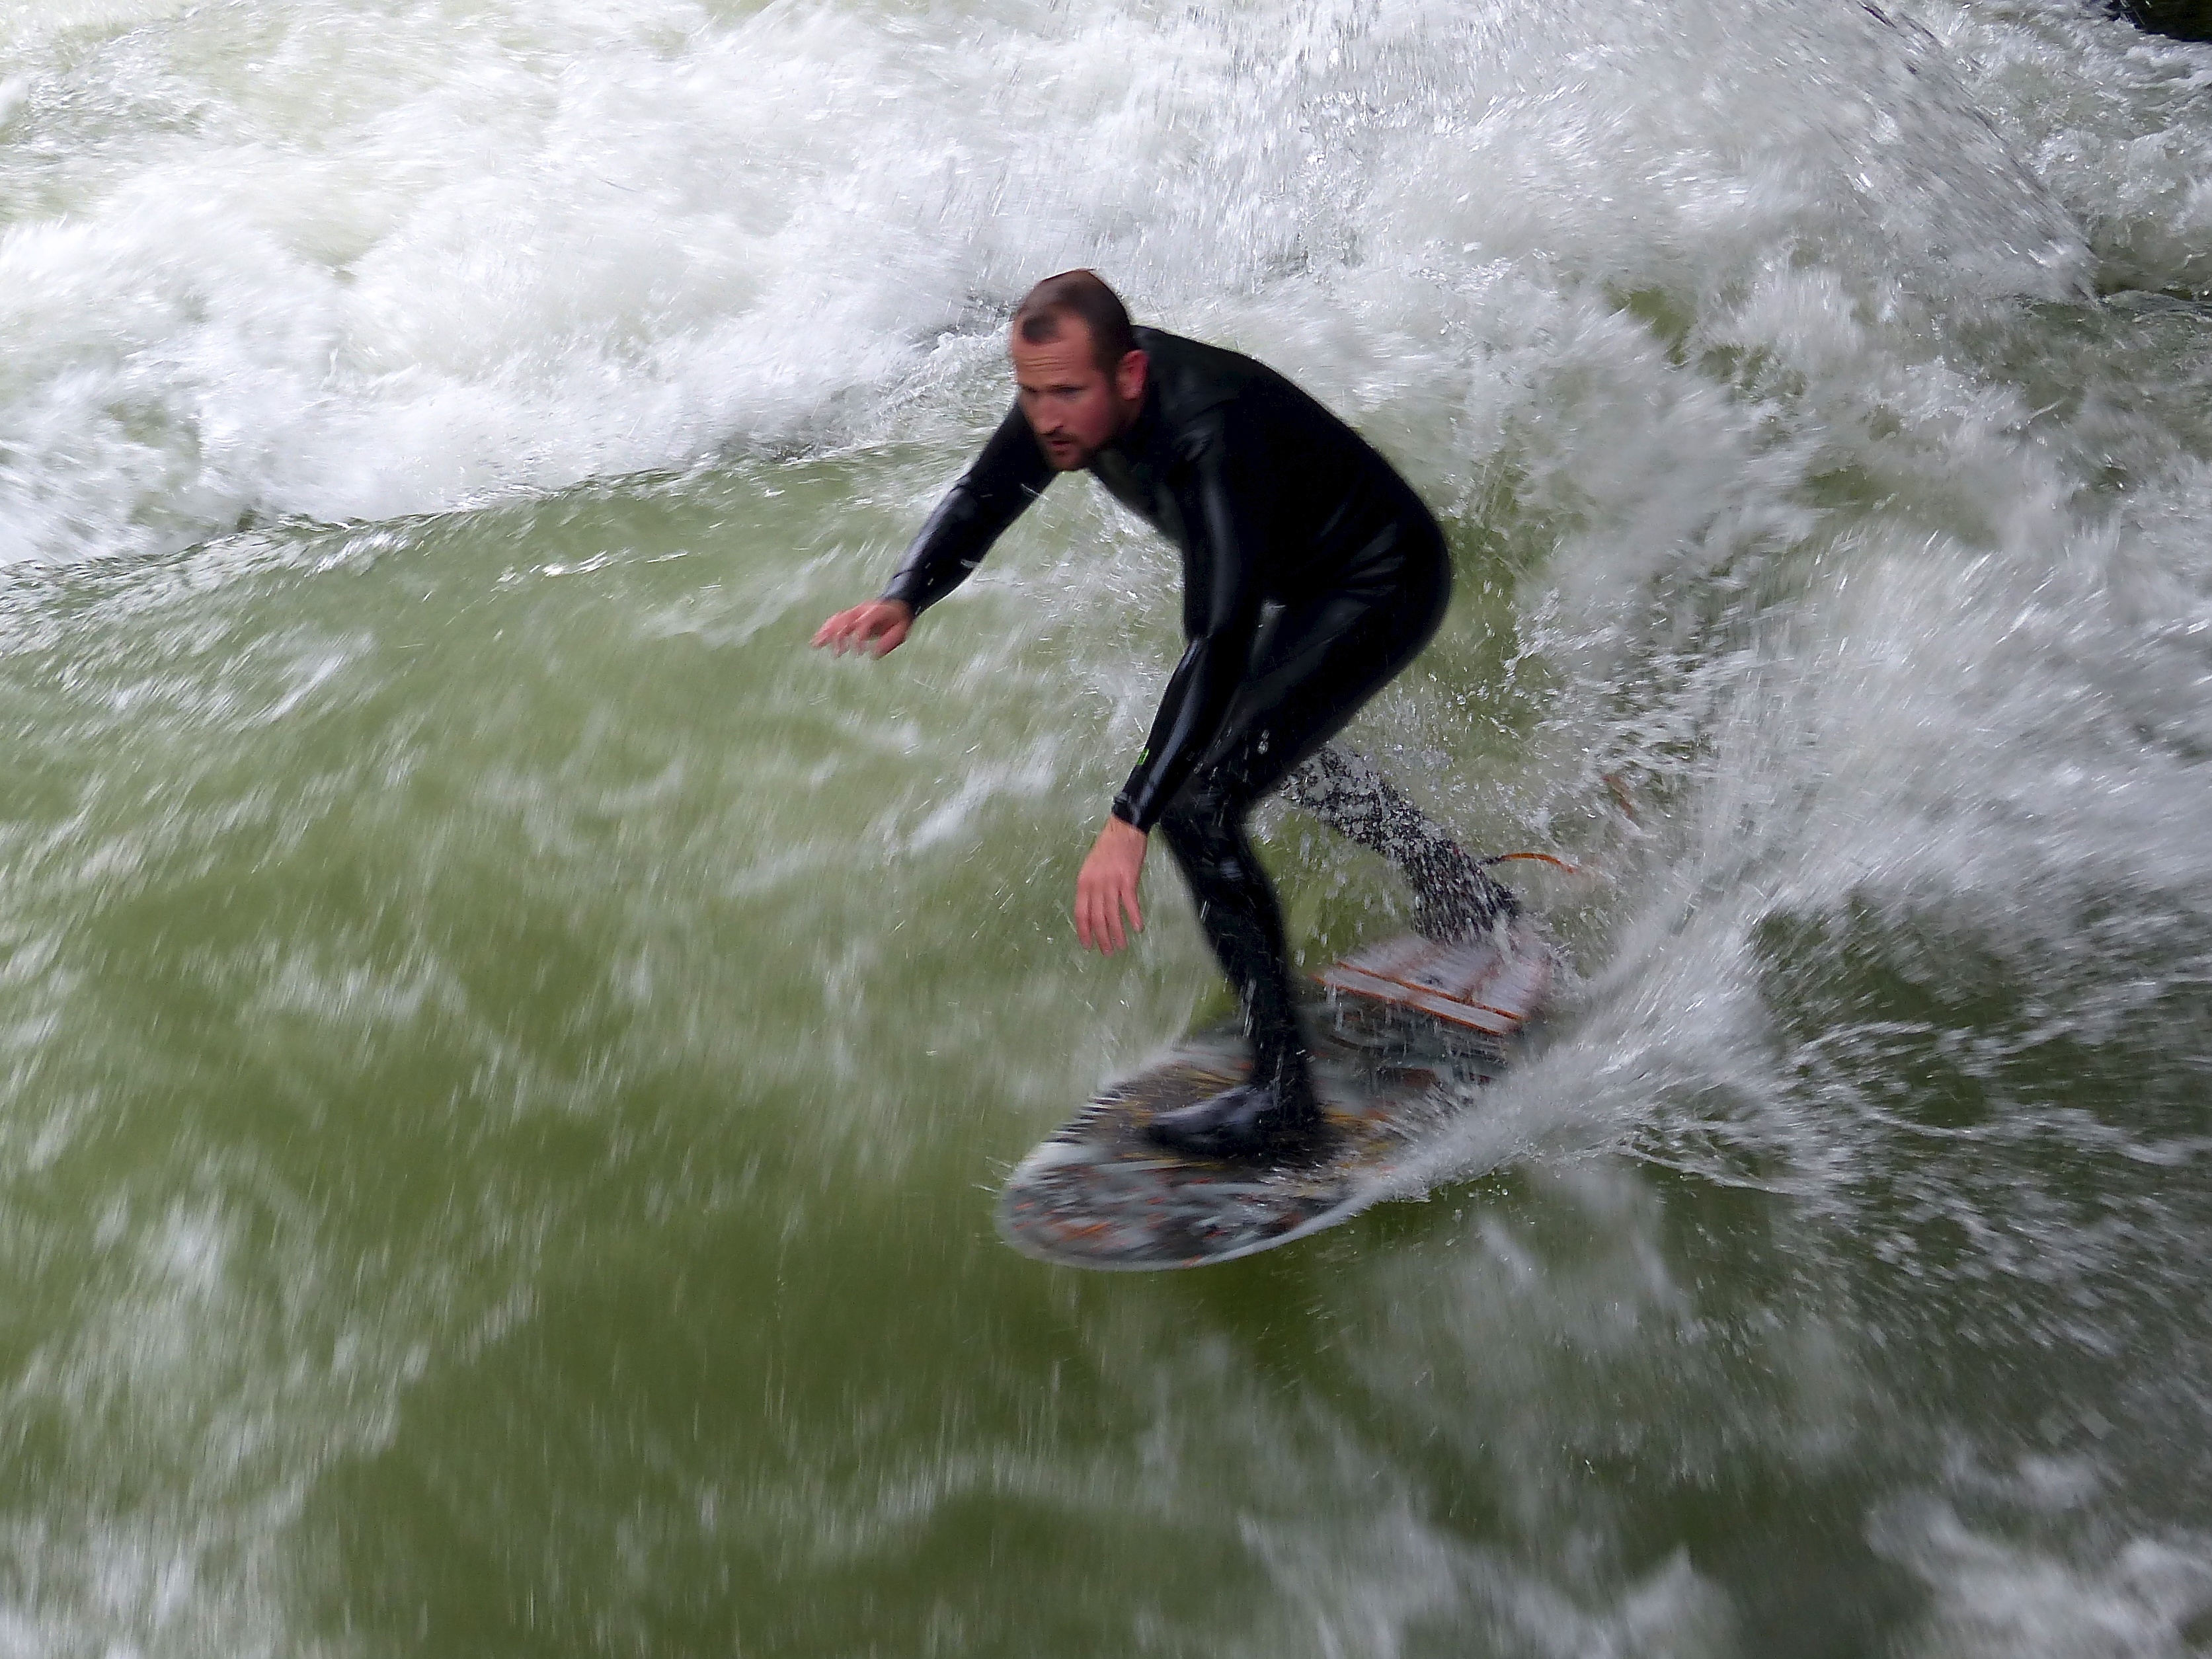
wave, river, travel, europe, surfing, extreme sport, sports, germany, bavaria, munich, englishgarden, skimboarding, water sport, wind wave, boardsport, surfing equipment and supplies, surface water sports, wakesurfing